Heuvelse kerk

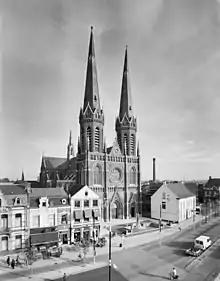
The church in 1993 (the clergy house is the white building on the right)

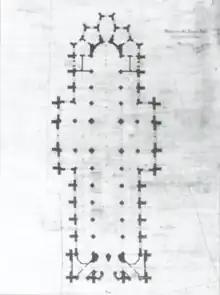
Floor plan from 1887 (it does not show the extension of the transepts)

The church is situated along Heuvelring in close proximity to the Heuvel, a square in the city center from which it derives its name. It is a cruciform basilica in neo-Gothic style with its floor plan pointing in the direction east-northeast. The Heuvelse kerk was designed by Hendrik van Tulder, who designed numerous other buildings in Tilburg including the old town hall two decades earlier and also several churches. The church has been a "rijksmonument" since 1976.